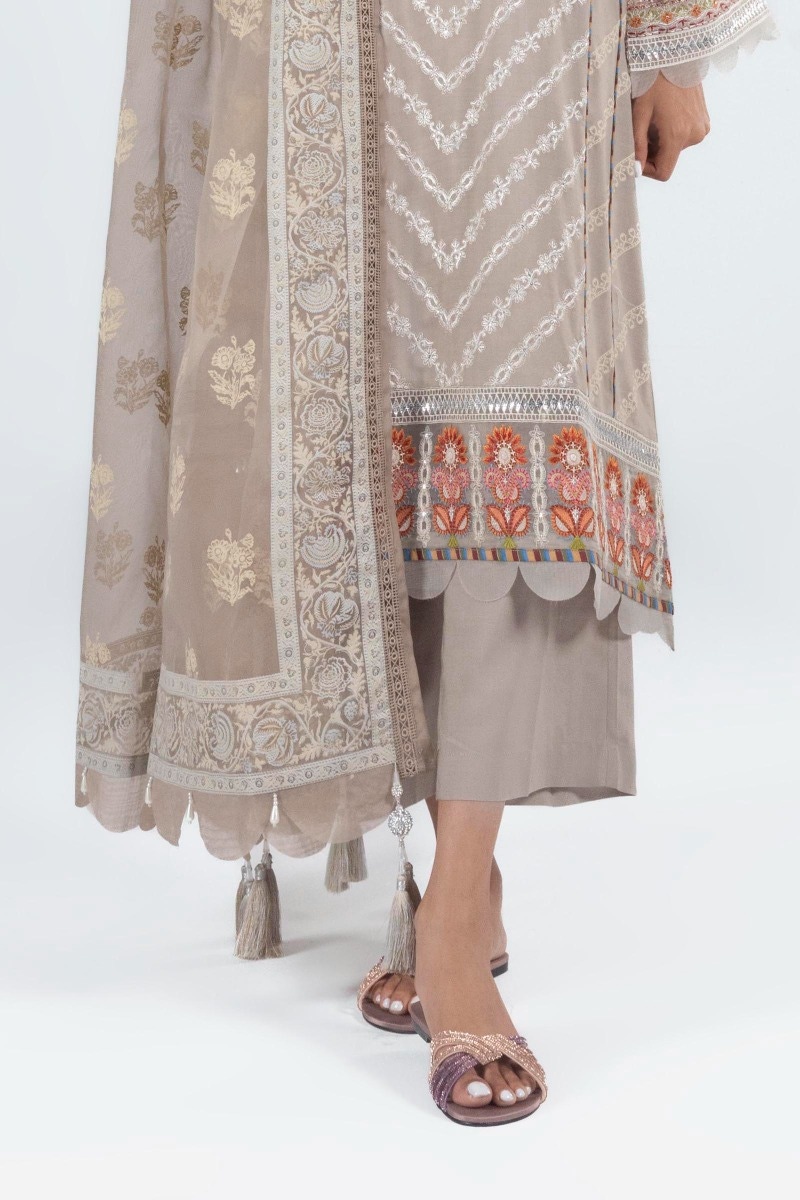
beige multi embroidered salwar suit